China Airlines Flight 605

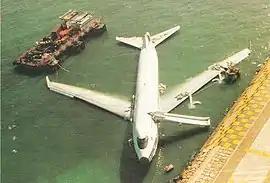
CI605 after the tail was removed soon after the accident

China Airlines Flight 605 was a daily non-stop flight departing from Taipei, Taiwan to Hong Kong, then a British colony. On 4 November 1993, the aircraft operating the flight went off the runway when attempting to land during a storm. It was the first hull loss of a Boeing 747-400.